Light field microscopy

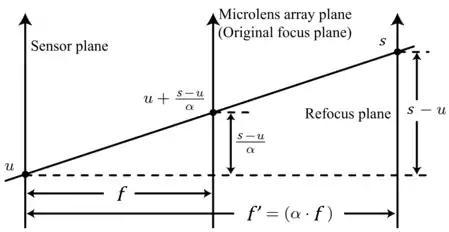
Digital refocus of light field. Assume the original image has been focused on the plane that conjugates with the microlens array plane, thus the image should be synthesized by summing pixels behind each microlens to proform a digital focusing on this plane. Now, we want to refocus onto another plane whose conjugated plane is α"f" away from the sensor plane by rendering the rays defined between the microlens array plane and the sensor plane. To get the intensity of each point on the refocus plane, we sum the rays whose reverse extension lines end up at this point. This figure is the demonstration of a 1-dimension synthetic refocus, and the other dimension can be independently refocused in the same mathematical manner. This figure is a modification of Fig. 1 in Ren Ng 2005.

Synthetic focusing uses the captured light field to compute the photograph focusing at any arbitrary section. By simply summing all the pixels in each subimage behind the microlens (equivalent to collecting all radiation coming from different angles that falls on the same position), the image is focused exactly on the plane that conjugates with the microlens array plane: